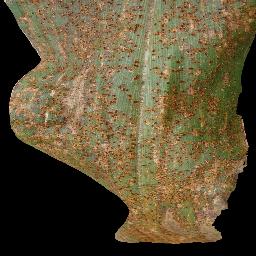
Label: Corn___Common_rust